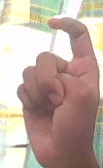
ASL sign: X